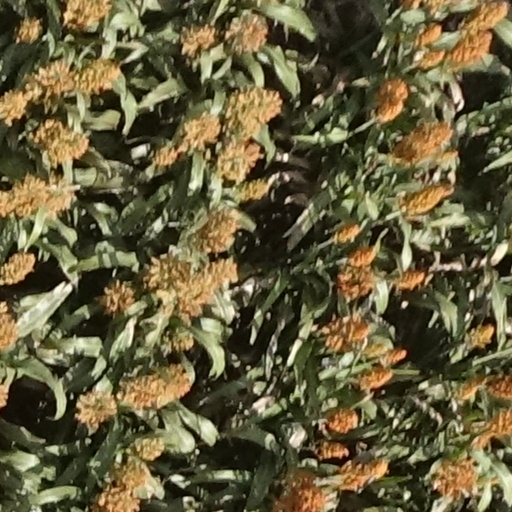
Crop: sorghum